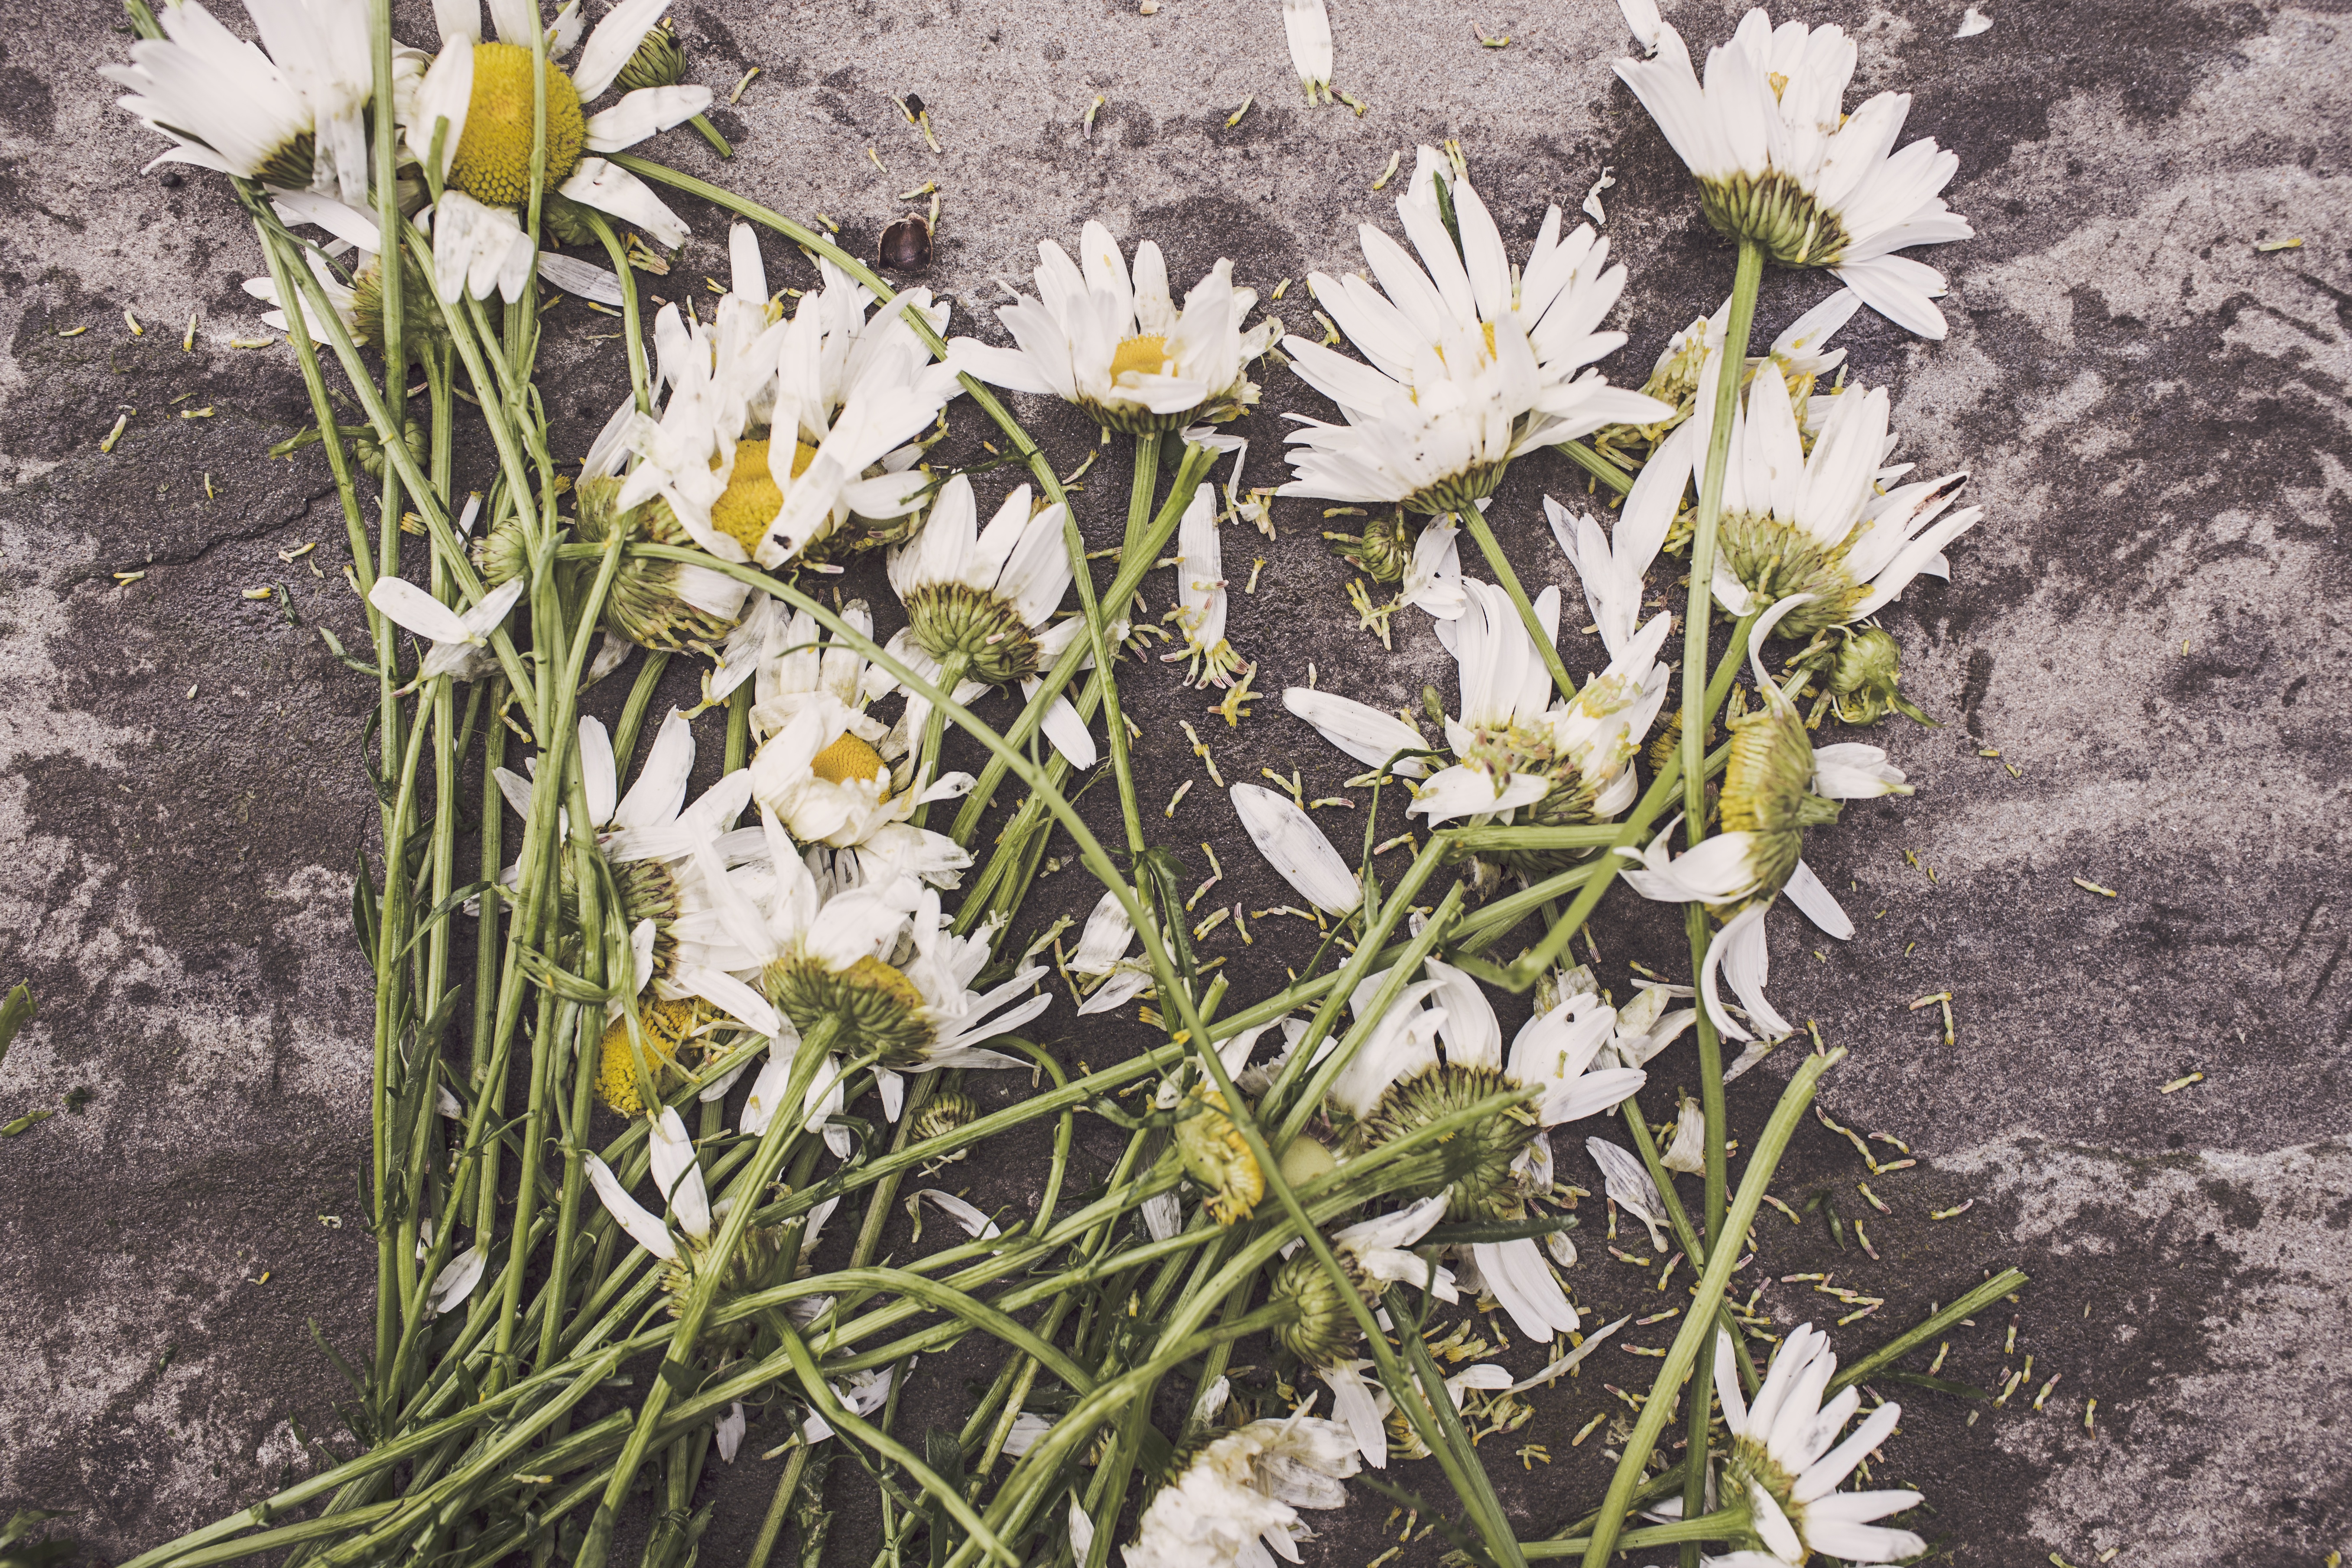
blossom, plant, flower, floor, urban, daisy, botany, decay, dead, flora, destroyed, wildflower, flowers, sad, grey, withered, daisies, crocus, marguerites, unhappy, flowering plant, land plant, trampled down